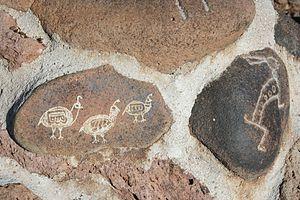
Cave Creek est une ville du comté de Maricopa, en Arizona, aux États-Unis. Selon les estimations du Bureau du recensement des États-Unis, en 2011, la population de la ville atteignait environ 5 100 habitants.